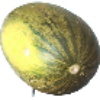
Label: Melon Piel de Sapo 1